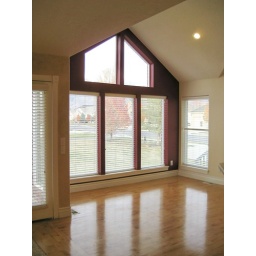
Maple floors and multiple windows in dining area. The mountain views out these windows are breathtaking!